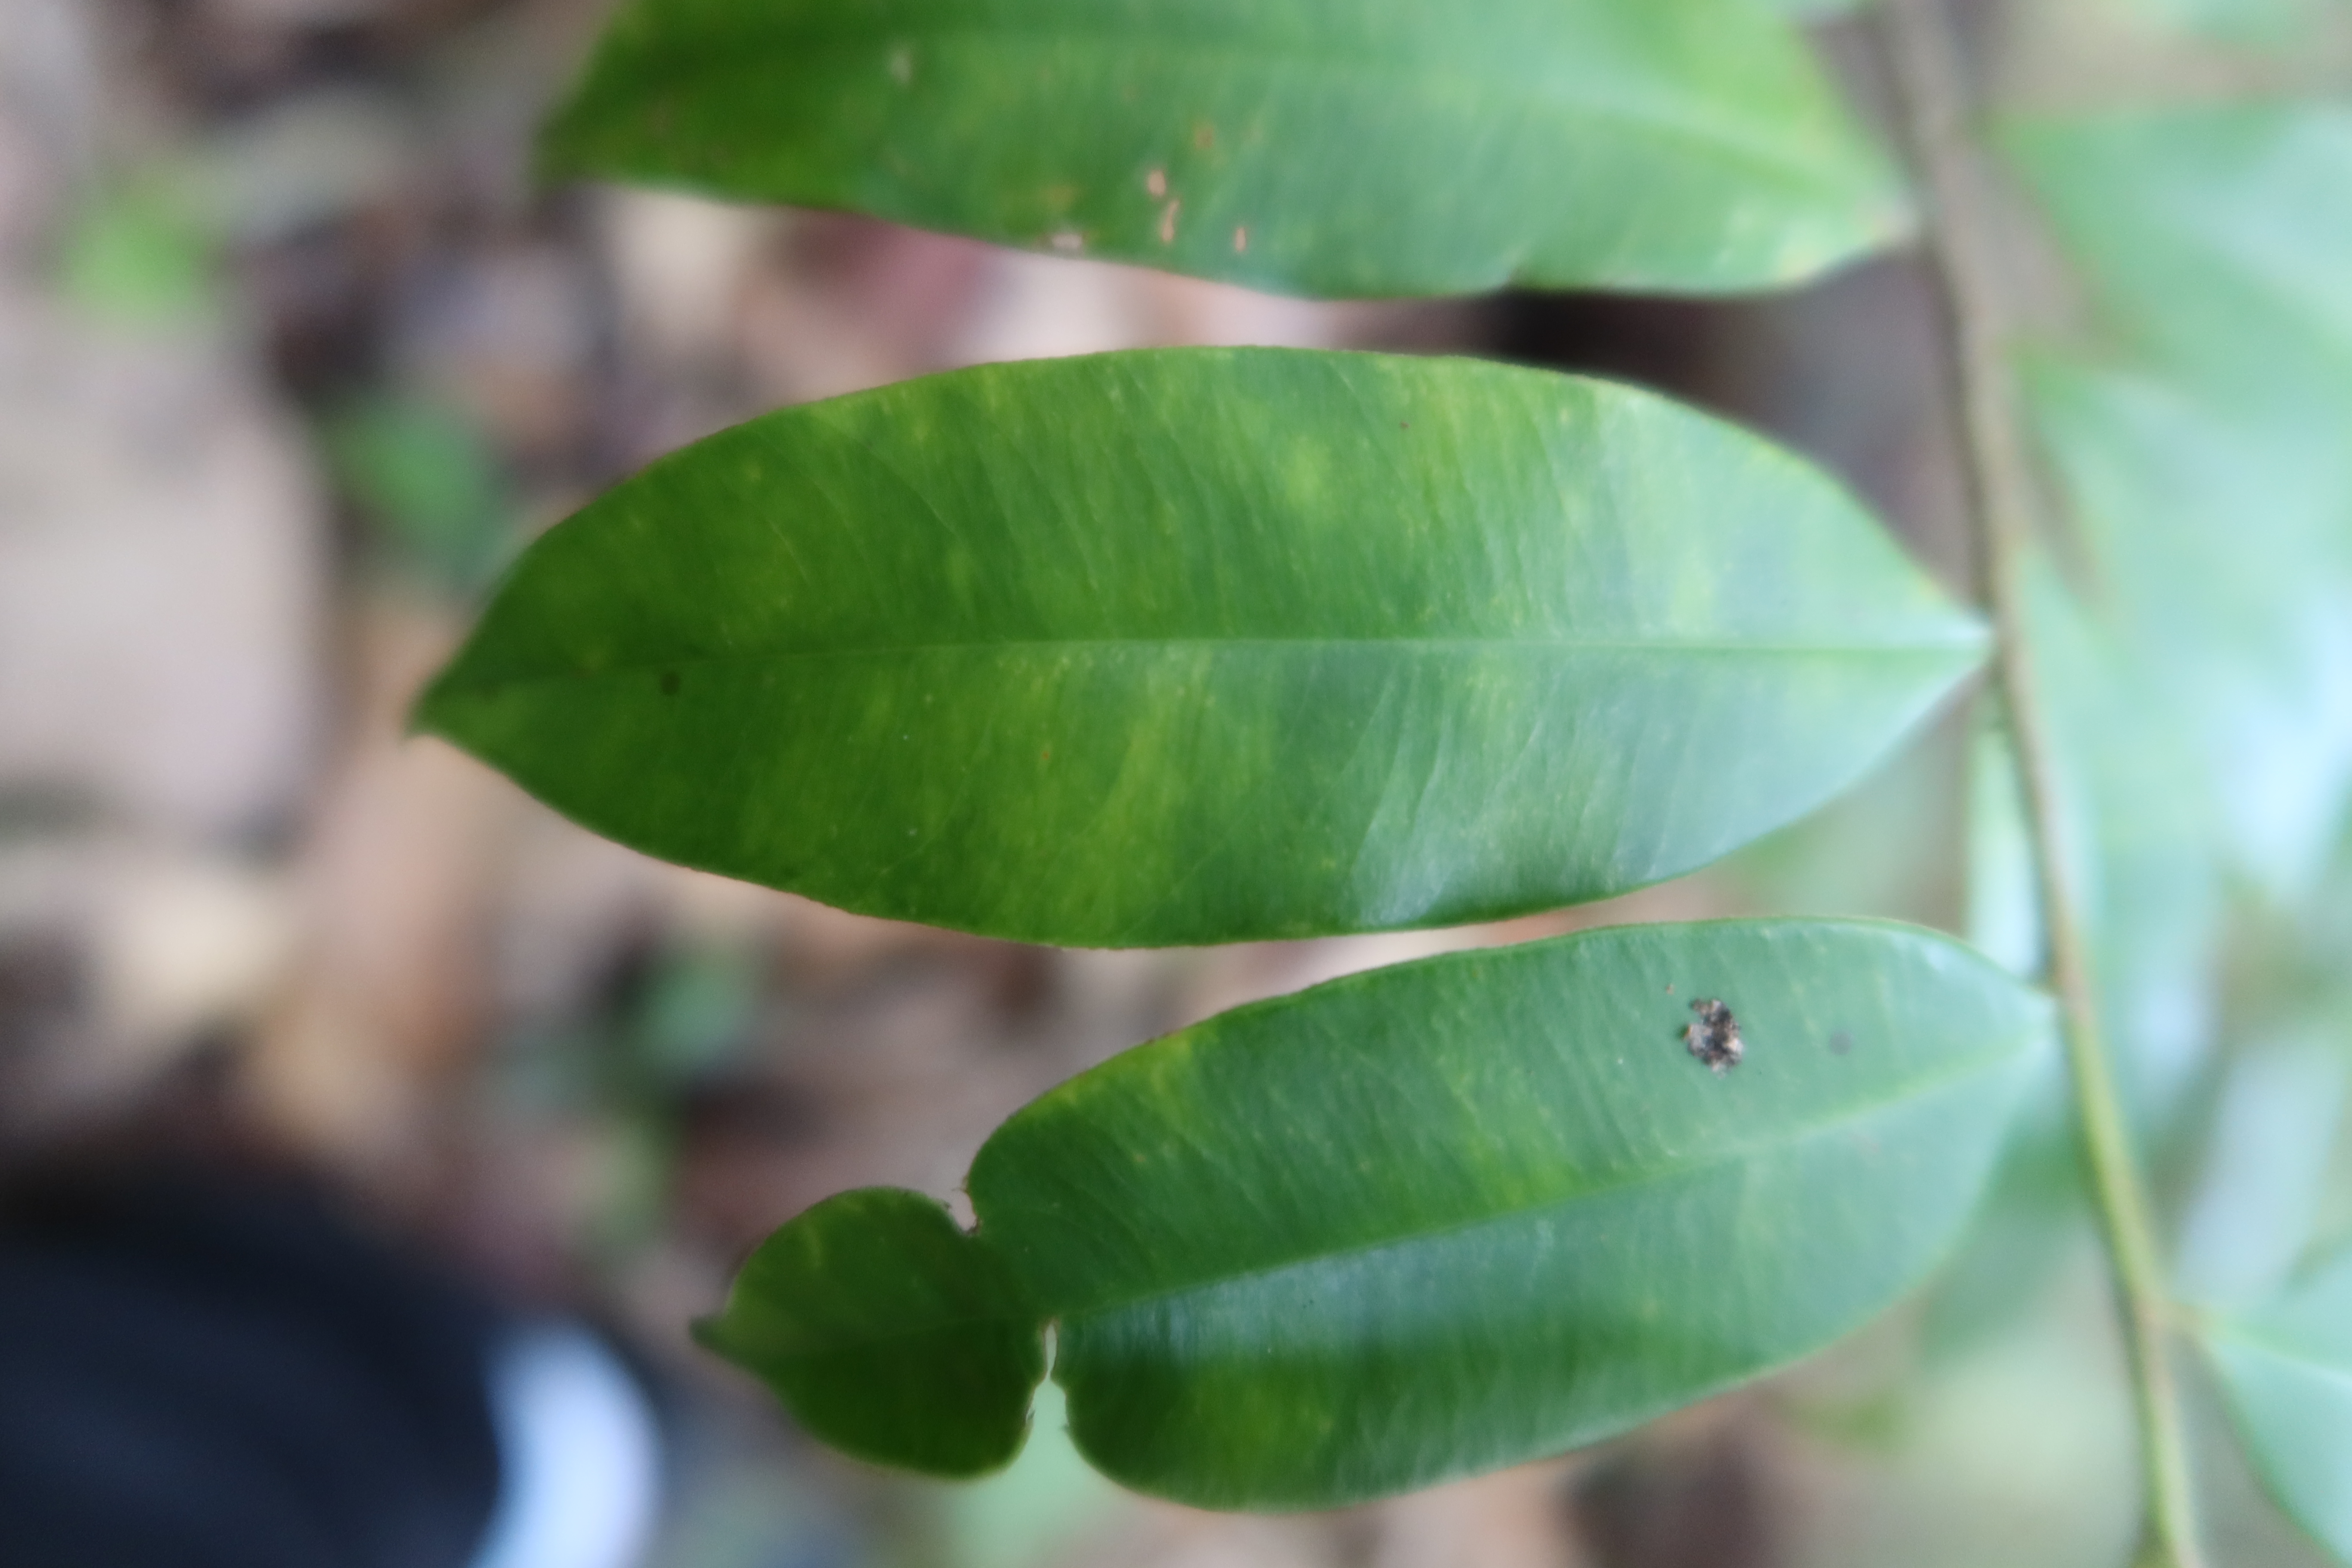
Label: Downy mildew